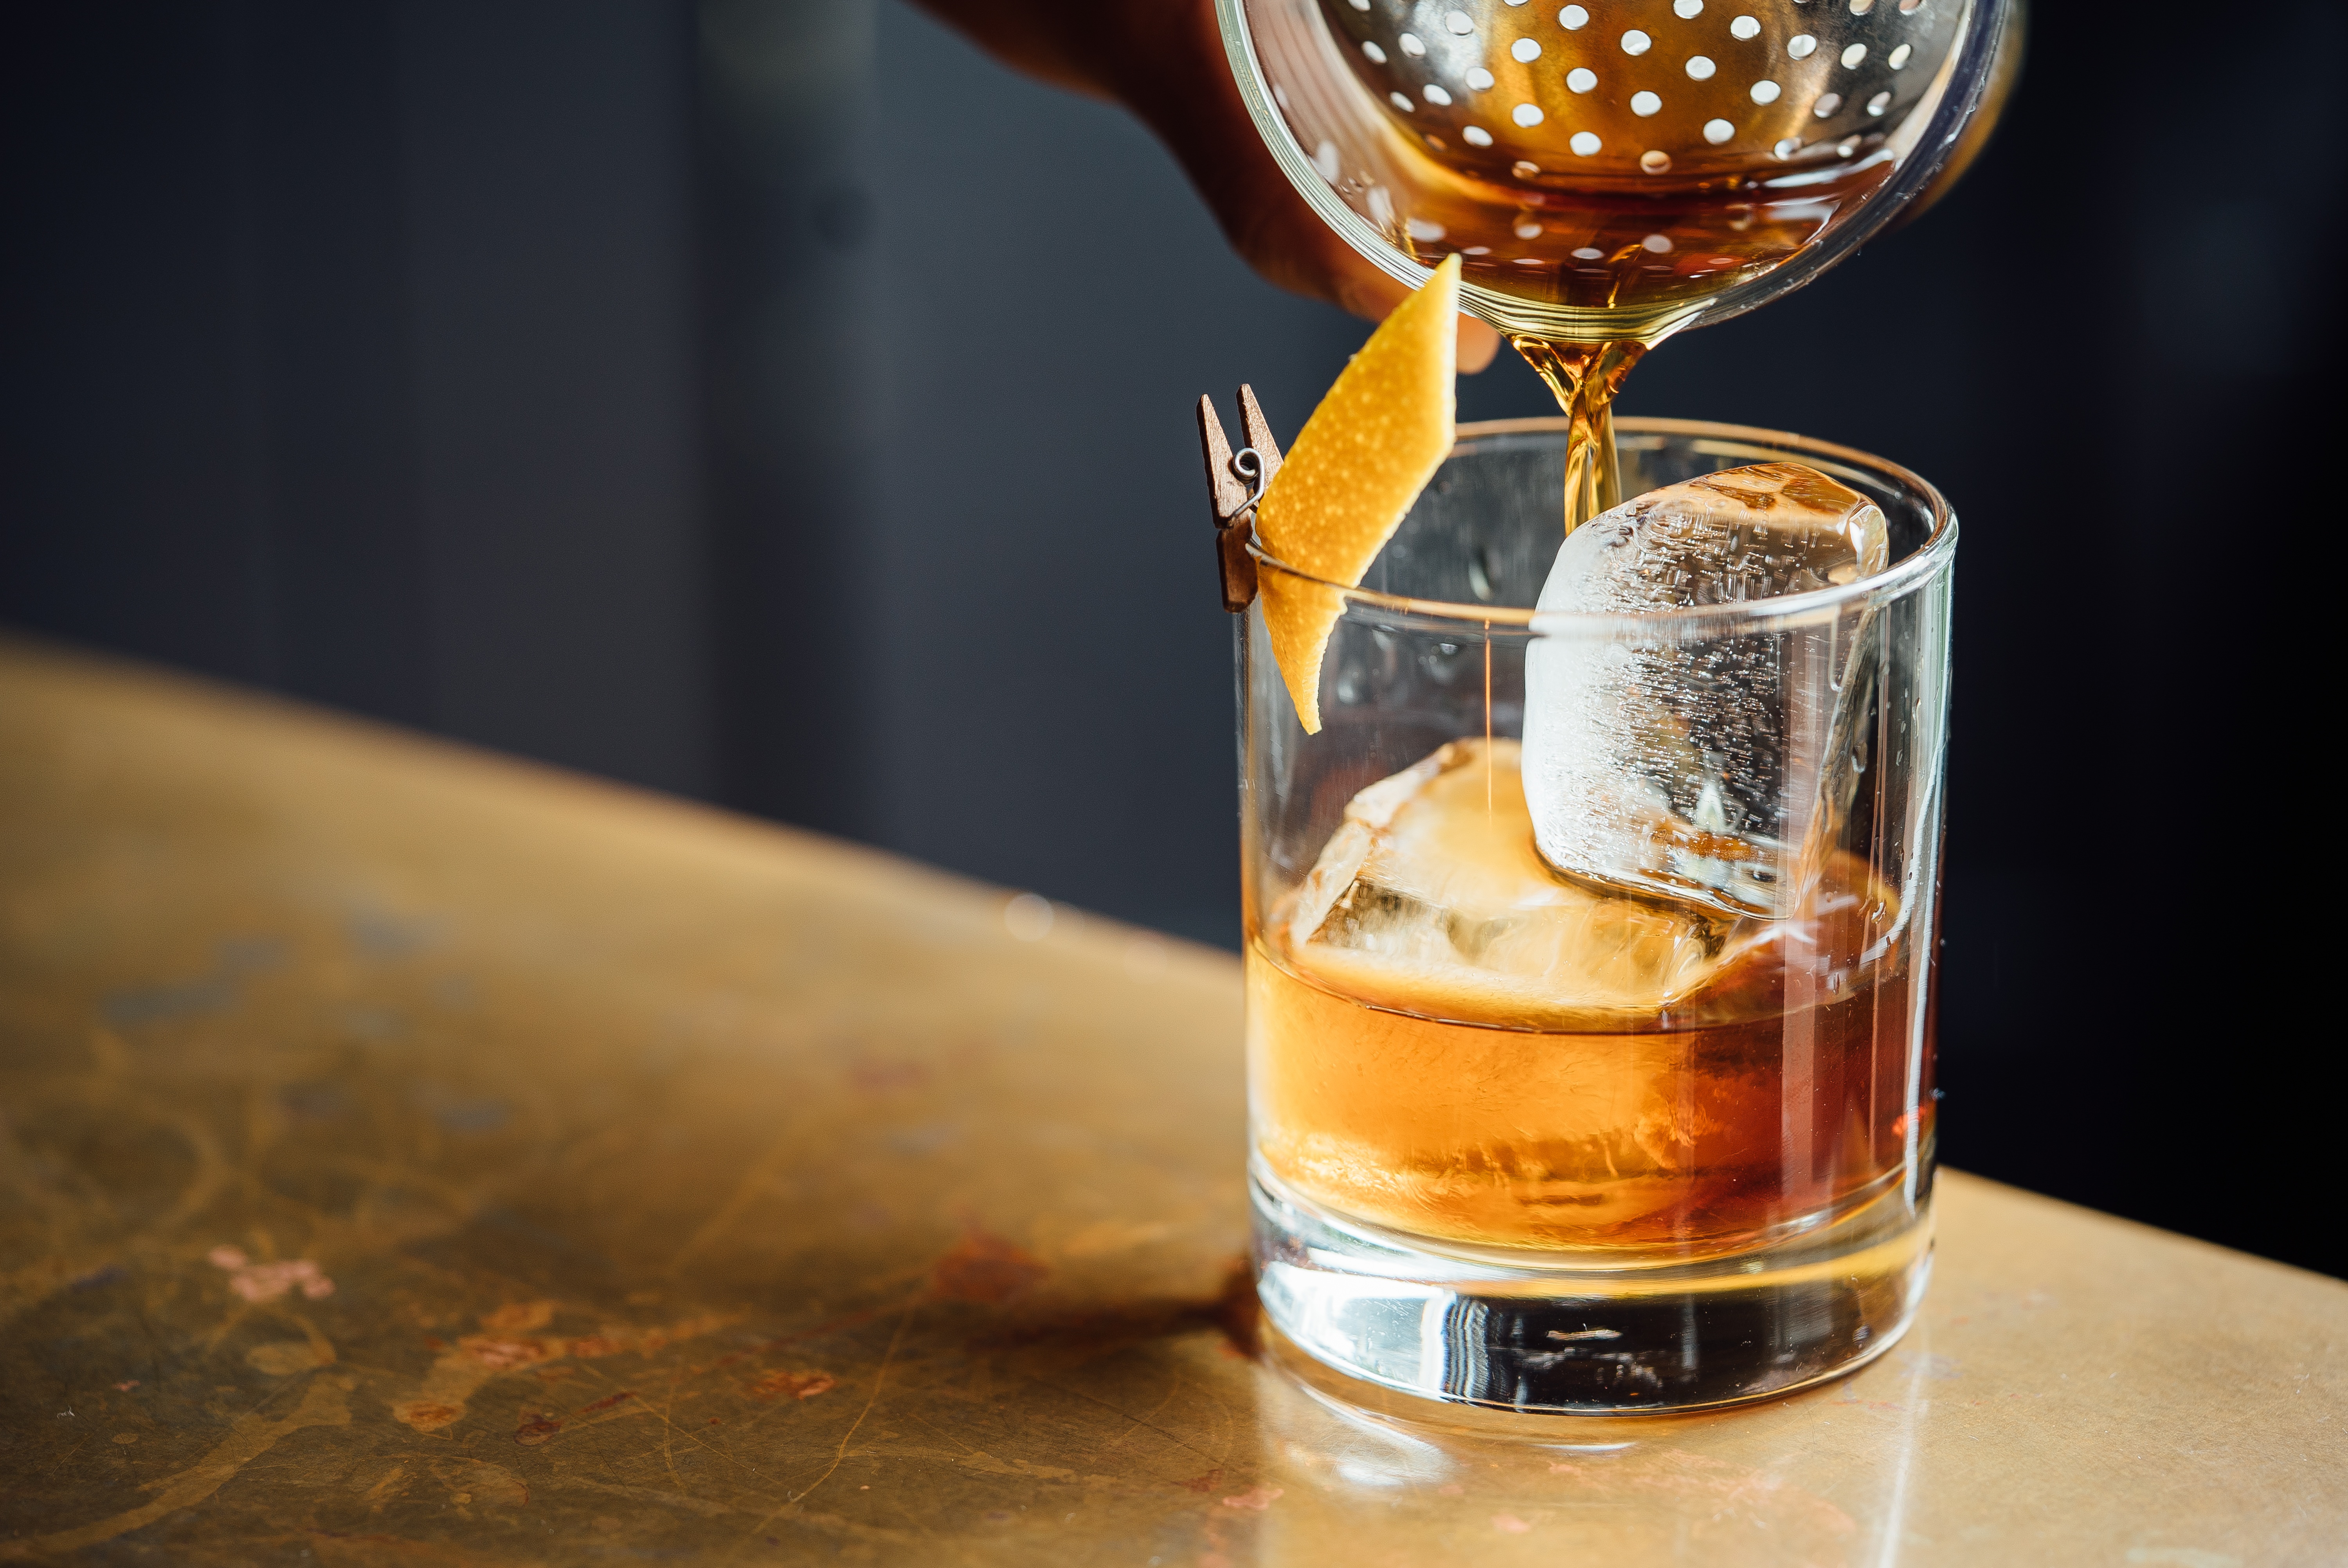
glass, ice, drink, alcohol, cocktail, whiskey, whisky, liqueur, flavor, old fashioned, alcoholic beverage, distilled beverage